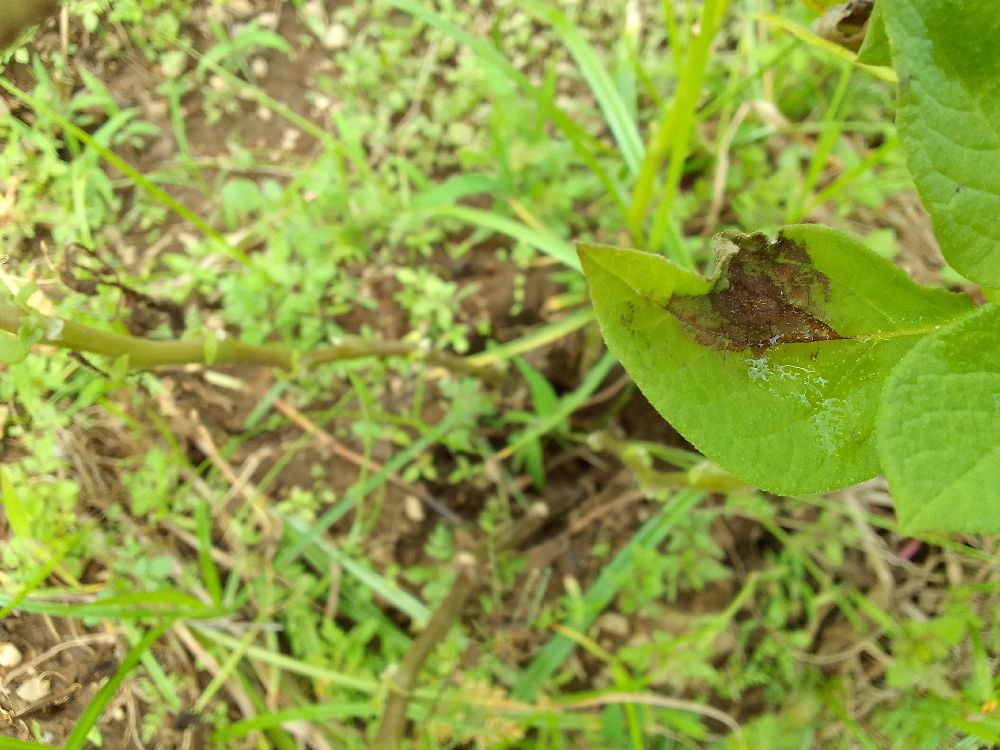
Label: Late blight